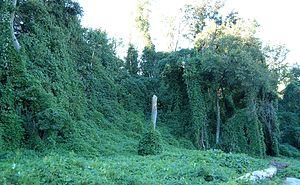
Pueraria est un genre botanique comprenant des espèces de plantes originaires d'Extrême-Orient. Elles sont utilisées comme substitut du tabac. Le kudzu est cultivé dans son aire d'origine pour ses racines fournissant une fécule alimentaire. C'est une plante grimpante qui peut se montrer par ailleurs très envahissante.
Pueraria montana est une espèce de plantes vivaces de la famille des Fabacées, originaire d'Extrême-Orient. Elle est cultivée dans son aire d'origine pour ses racines fournissant une fécule alimentaire. Sa variété lobata peut se montrer particulièrement envahissante.
Dans le domaine de l'écologie, la notion d'invasion biologique a été définie par Williamson en 1996 comme, sur une période identifiable à l’échelle des temps géologiques ou paléontologique, une « invasion » caractérisée par l'accroissement durable de l’aire de répartition d’un taxon.